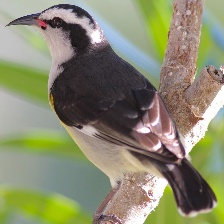
Species: BANANAQUIT
Scientific name: COEREBA FLAVEOLA